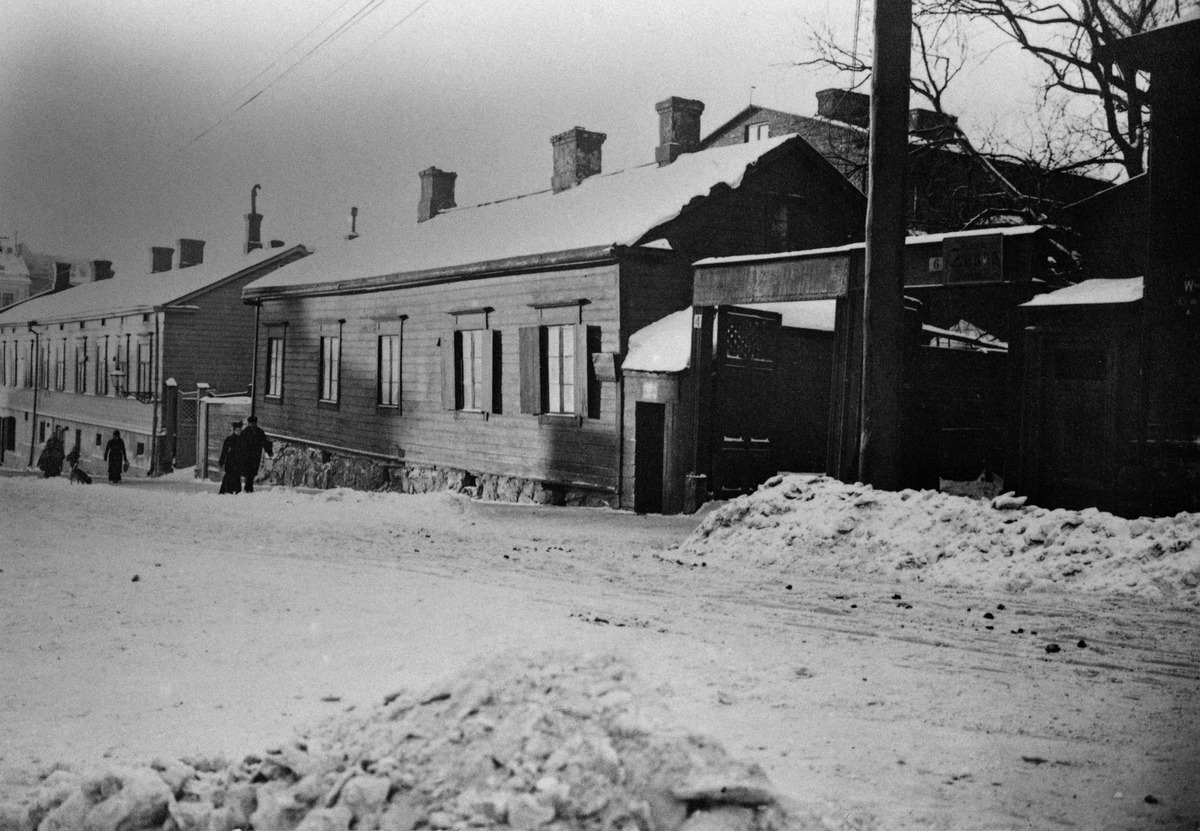
Kasarmikatu 2, 4, 6
sisällön kuvaus: Kasarmikatu 2, 4, 6. mustavalkoinen
Kuvaaja: Wikman, W.W., valokuvaaja
Ajankohta: kuvausaika 1902
Paikka: Suomi, Uusimaa, Helsinki, Ullanlinna Helsinki, Kasarmikatu 2, 4, 6
Aiheet: rakennukset asuinrakennukset puurakennukset, talvi, lumi, jalankulkijat